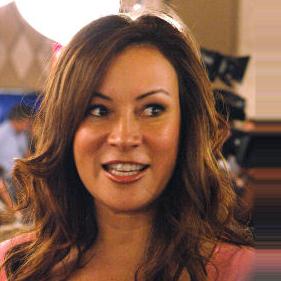
Age: 47